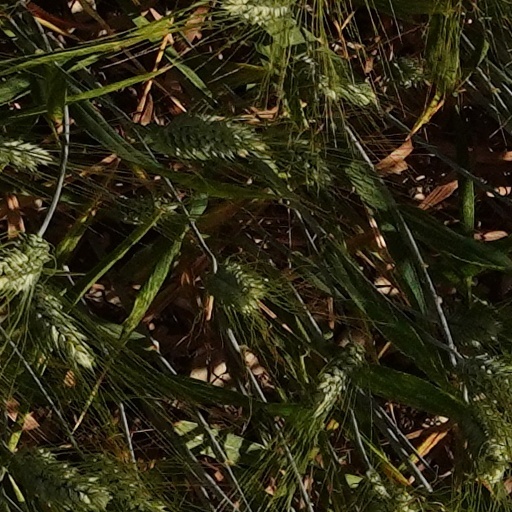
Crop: wheat